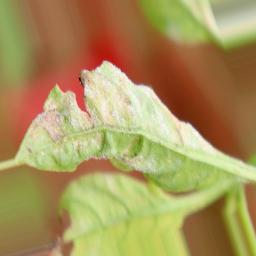
Label: powdery mildew